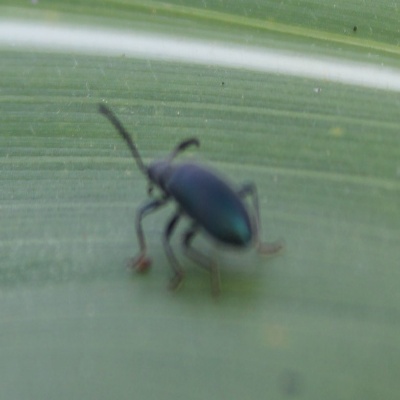
Crop: Maize
Condition: leaf beetle